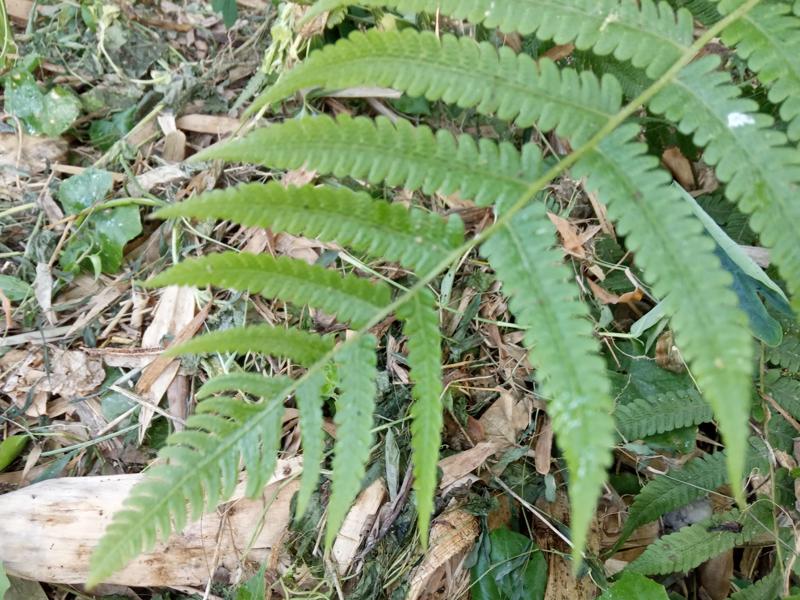
Weed species: Pteris vittata